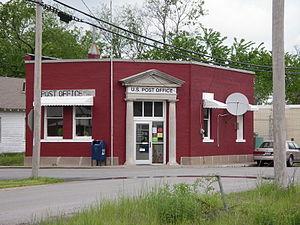
Avilla est un village du comté de Jasper, dans le Missouri, aux États-Unis. Situé à l'est du comté, il est fondé en 1856 et incorporé en 1858.